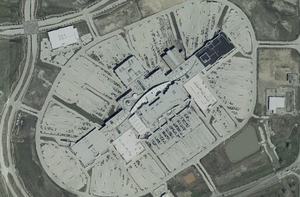
nasa world wind 1.3.5
Frisco est une ville de l'État du Texas, située dans la banlieue nord de Dallas sur les comtés de Collin et Denton. Lors du recensement réalisé en 2000 on y dénombrait 33 714 habitants. Toutefois une forte croissance démographique fait estimer la population à 75 000 habitants en 2005, puis 90 598 en septembre 2006 selon le Frisco Planning Department. Frisco a été et continue à être l'une des villes ayant la plus forte croissance de population aux États-Unis. Vers la fin des années 1990, le développement du North Dallas était explosif avec l'agrandissement de banlieues telles que Plano ou McKinney.
Le Stonebriar Centre est un centre commercial situé sur l'intersection de la Texas State Highway 289 et de la Texas State Highway 121 à Frisco dans la banlieue nord de Dallas au Texas. Il fut inauguré en 2000 et c'est un des plus grands centres commerciaux de la région de Dallas, avec 153 290 mètres carrés de surface de vente et 3 niveaux. Le centre est possédé et exploité par General Growth Properties. Il contient six grand magasins, des salles de cinéma, une patinoire et un total de 165 boutiques. Le Stonebriar Centre possède un parking de 7 400 places.